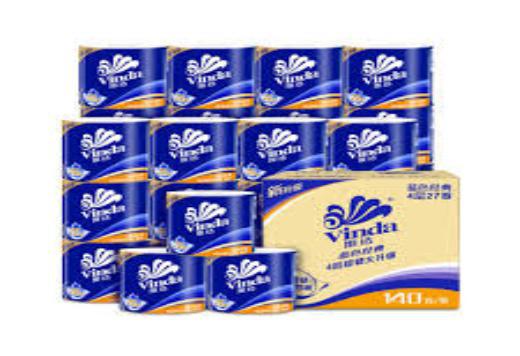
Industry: Necessities